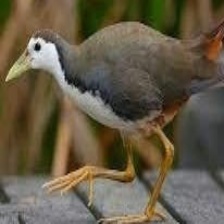
Species: WHITE BREASTED WATERHEN
Scientific name: AMAURORNIS PHOENICURUS
ImageNet parent category: european_gallinule